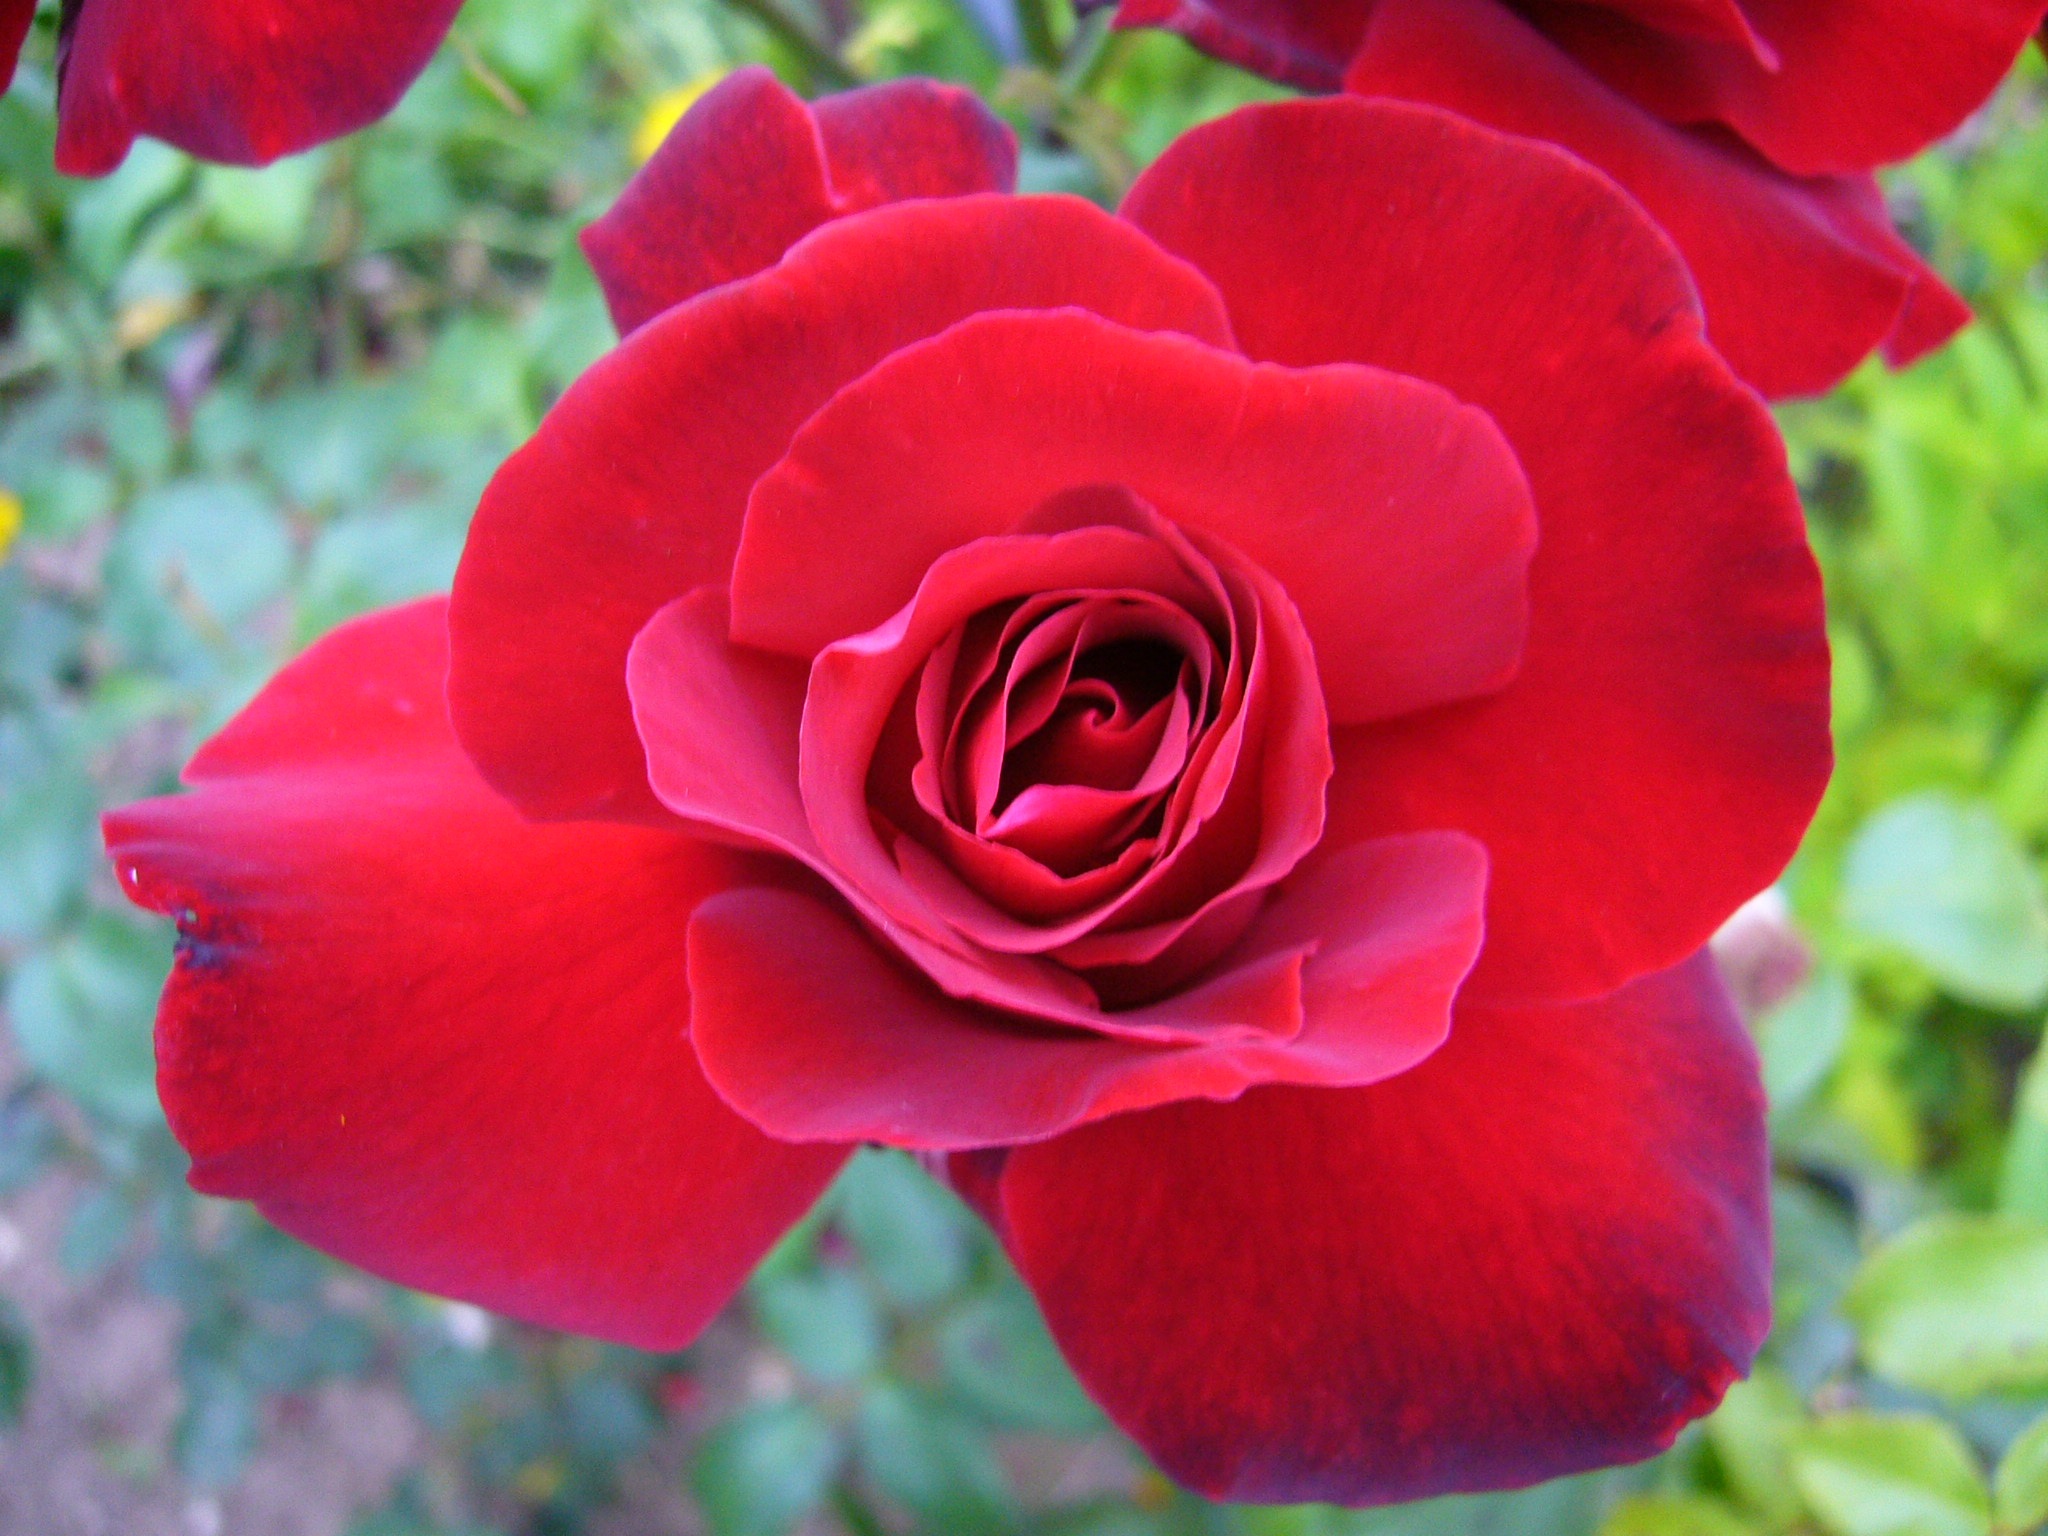
nature, plant, flower, petal, rose, red, macro, garden, pink, flora, gardening, floribunda, macro photography, rosebush, flowering plant, garden roses, rose family, annual plant, land plant, rosa centifolia, rose order